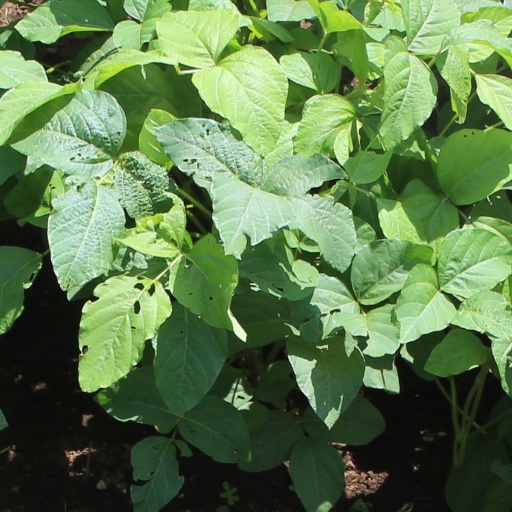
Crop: soybean